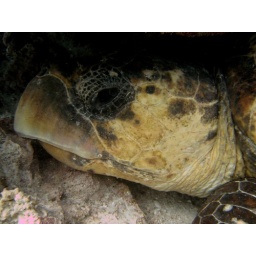
This giant turtle was lay under a rock resting, he wasn't bothered at all by me or my camera